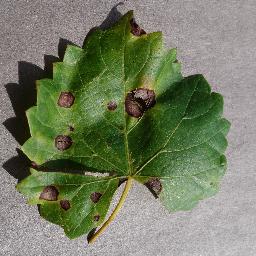
Label: Grape___Black_rot